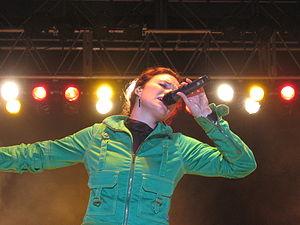
Rebecca St. James, née Rebecca Jean Smallbone le 26 juillet 1977 à Sydney, en Australie, est une chanteuse et compositrice de rock chrétien évangélique, et une actrice. Elle est connue pour ses singles Wait For Me et God.